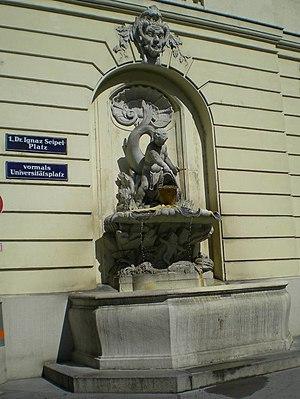
Autriche, Vienne, Université de Vienne